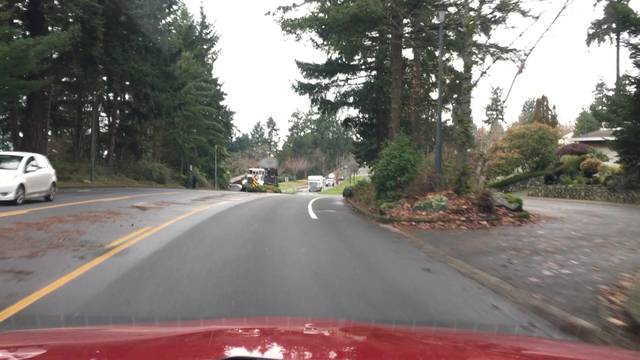
Region: Canada
Coordinates: 48.498, -123.372